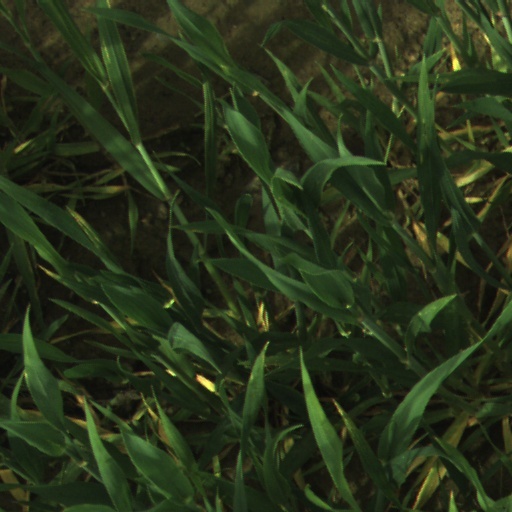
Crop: wheat